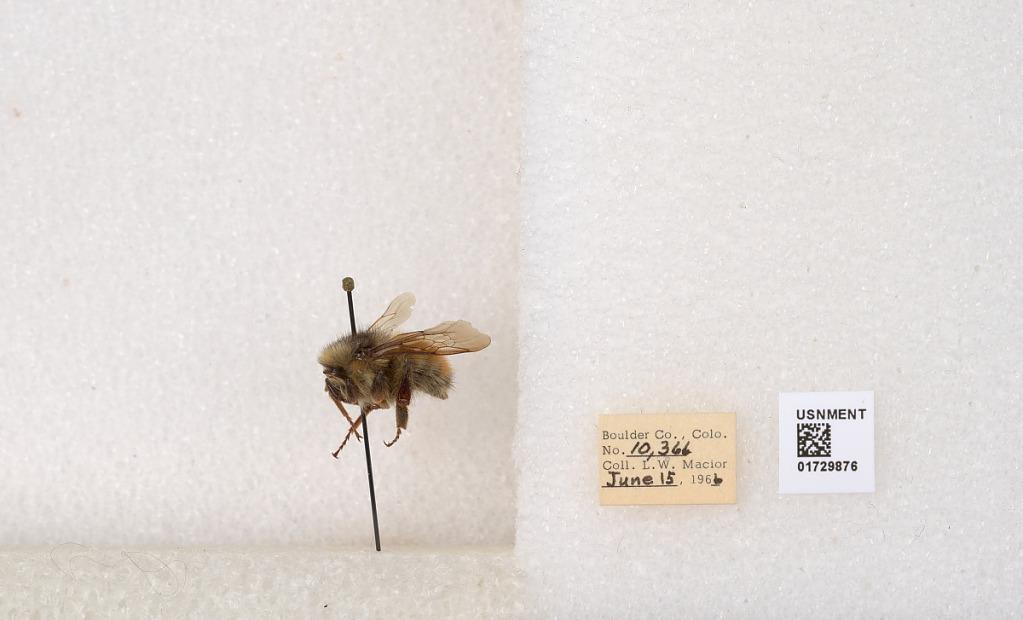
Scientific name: Bombus flavifrons Cresson
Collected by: L. Macior
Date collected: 1966-6-15
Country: United States
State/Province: Colorado
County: Boulder
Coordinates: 40.0925, -105.358